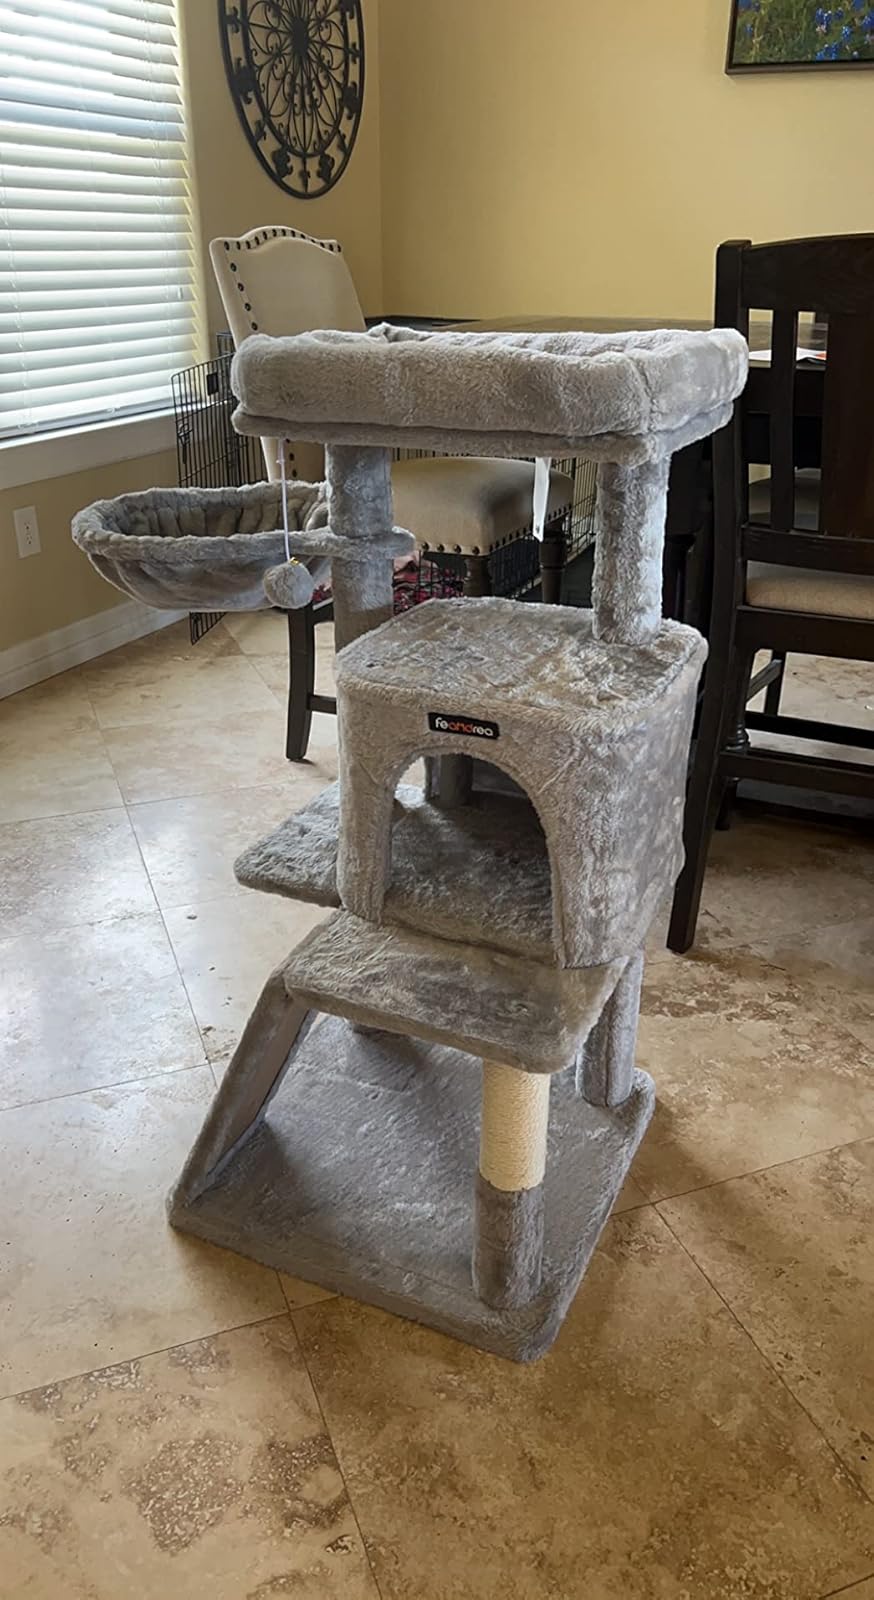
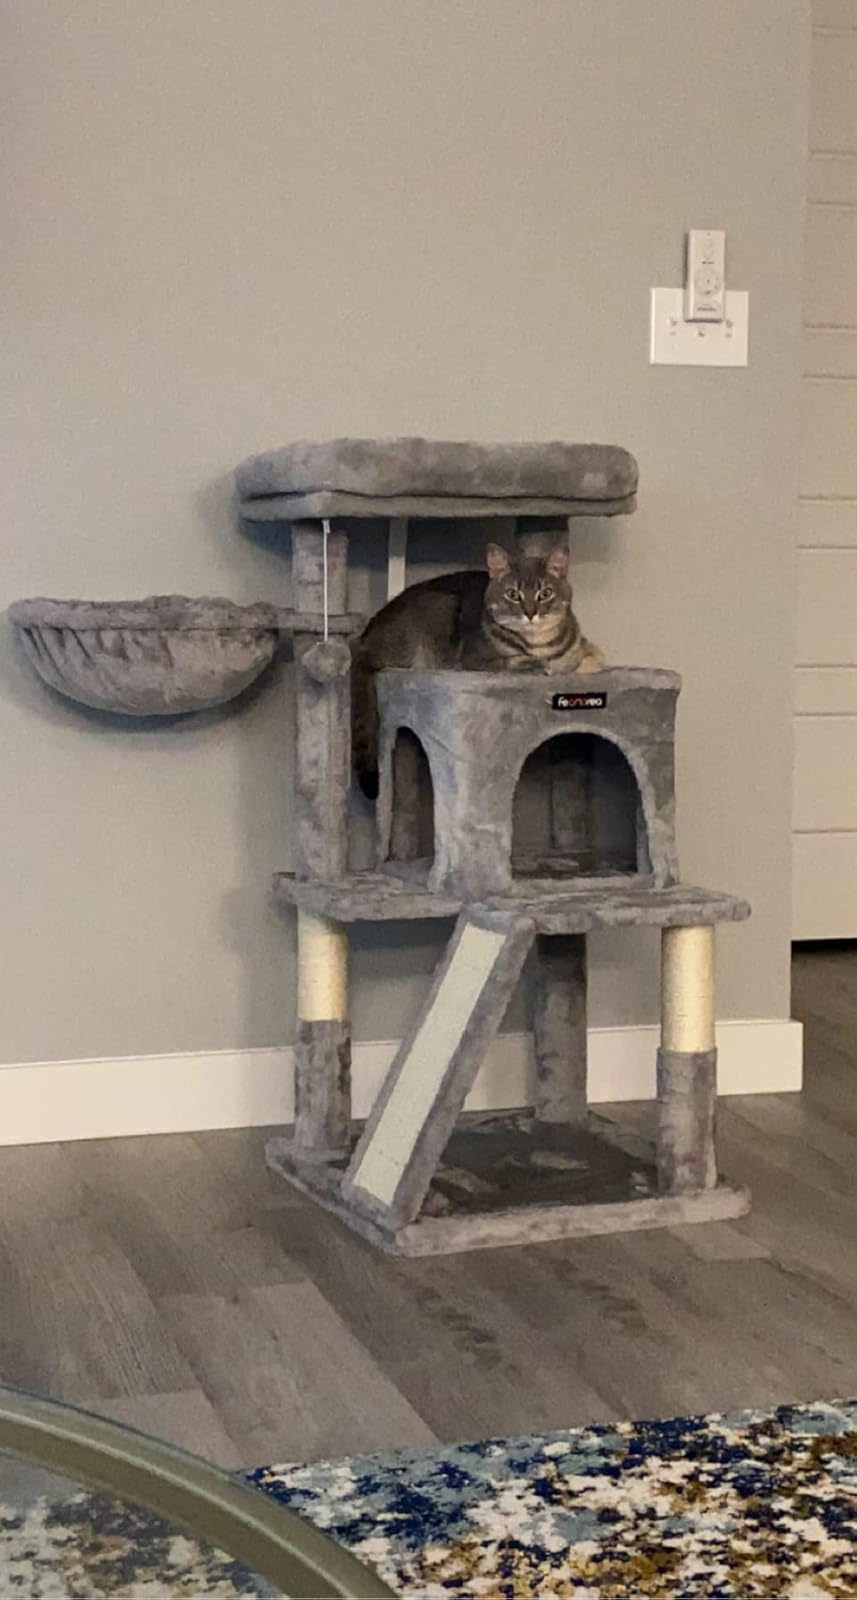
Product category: items_cat tree
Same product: yes